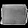
Label: Bag